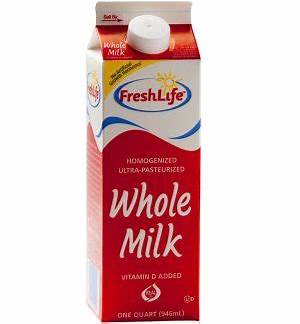
Waste category: cardboard